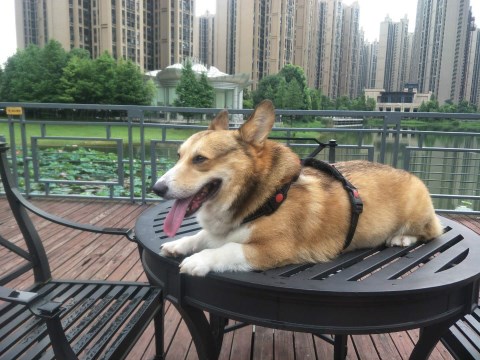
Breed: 2909-n000116-Cardigan